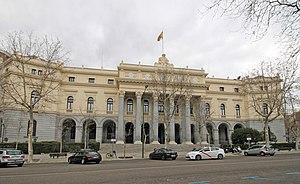
La Bourse des valeurs de Madrid est une Bourse des valeurs fondée en 1831 et située à Madrid, dans la Province espagnole de Castille. Elle fait partie depuis 2002 du groupe Bolsas y Mercados Españoles.